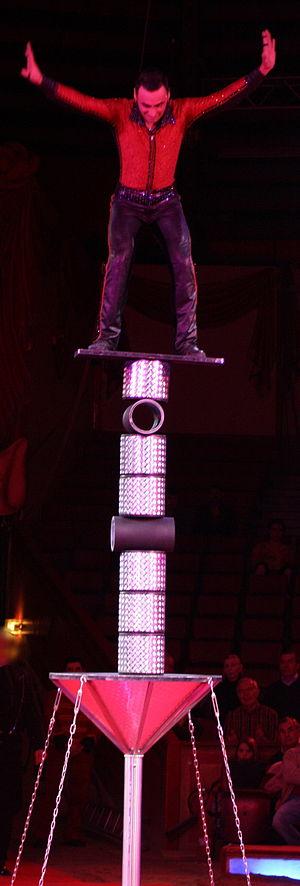
Un plateau d’équilibre ou rola bola est dans sa forme la plus simple une planche sur un cylindre sur lequel une personne monte. La planche se balance à droite et à gauche de manière analogue à une lame de scie. L'axe de rotation se déplace car le cylindre roule sous la planche. Avec un peu de pratique, garder l'